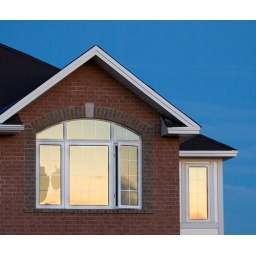
Reflection of the sunset in the windows of the house across the street.